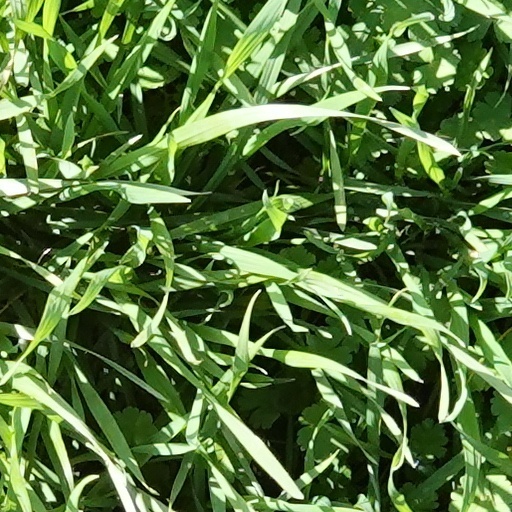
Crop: wheat